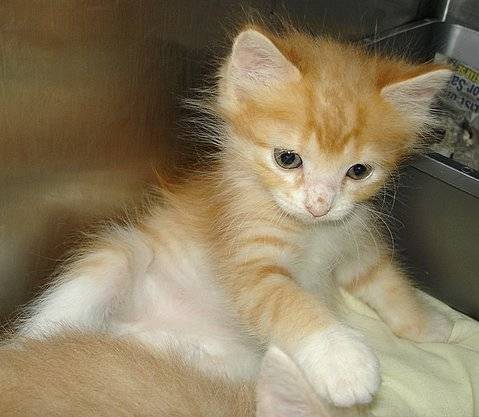
Label: cat